Pinelands Regional School District

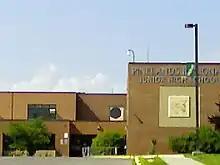
Pinelands Regional Junior High School

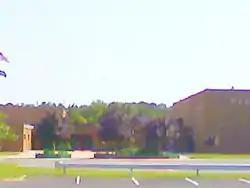
Pinelands Regional High School

Schools in the district (with 2023-24 enrollment data from the National Center for Education Statistics) are: